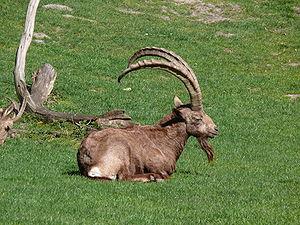
Capra sibirica, également appelé Ibex de Sibérie ou Yanghir, est une espèce de bouquetin vivant en Asie.
Le Pamir est un massif de haute montagne centré sur l'Est du Tadjikistan avec des prolongements en Afghanistan, en République populaire de Chine et au Kirghizistan. Situé à la jonction entre plusieurs systèmes orographiques d'Asie centrale et du Tibet, il possède trois sommets principaux de plus de 7 000 mètres dont le pic Ismail Samani, généralement considéré comme son point culminant à 7 495 mètres d'altitude, ce qui a valu au massif le qualificatif de « toit du monde ». Son nom s'applique aussi bien à un certain type de vallée glaciaire plus fertile que les montagnes et les plateaux qui les entourent. Ces derniers sont généralement soumis à des conditions climatiques extrêmes, avec des précipitations très faibles et des écarts de températures importants, en particulier dans la moitié orientale désertique du massif. Toutefois, le Pamir est l'une des régions qui abritent le plus de glaciers en dehors des pôles, dont le glacier Fedtchenko avec 77 kilomètres de long. Ceci lui permet d'être parcouru par un grand nombre de rivières appartenant aux bassins de l'Amou-Daria à l'ouest et du Tarim à l'est, et de contenir des centaines de lacs.